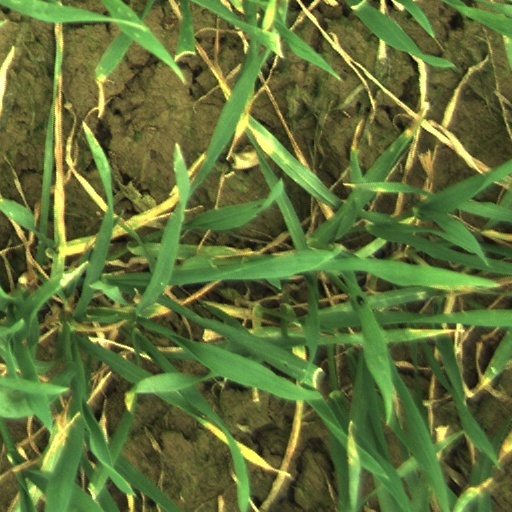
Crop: wheat